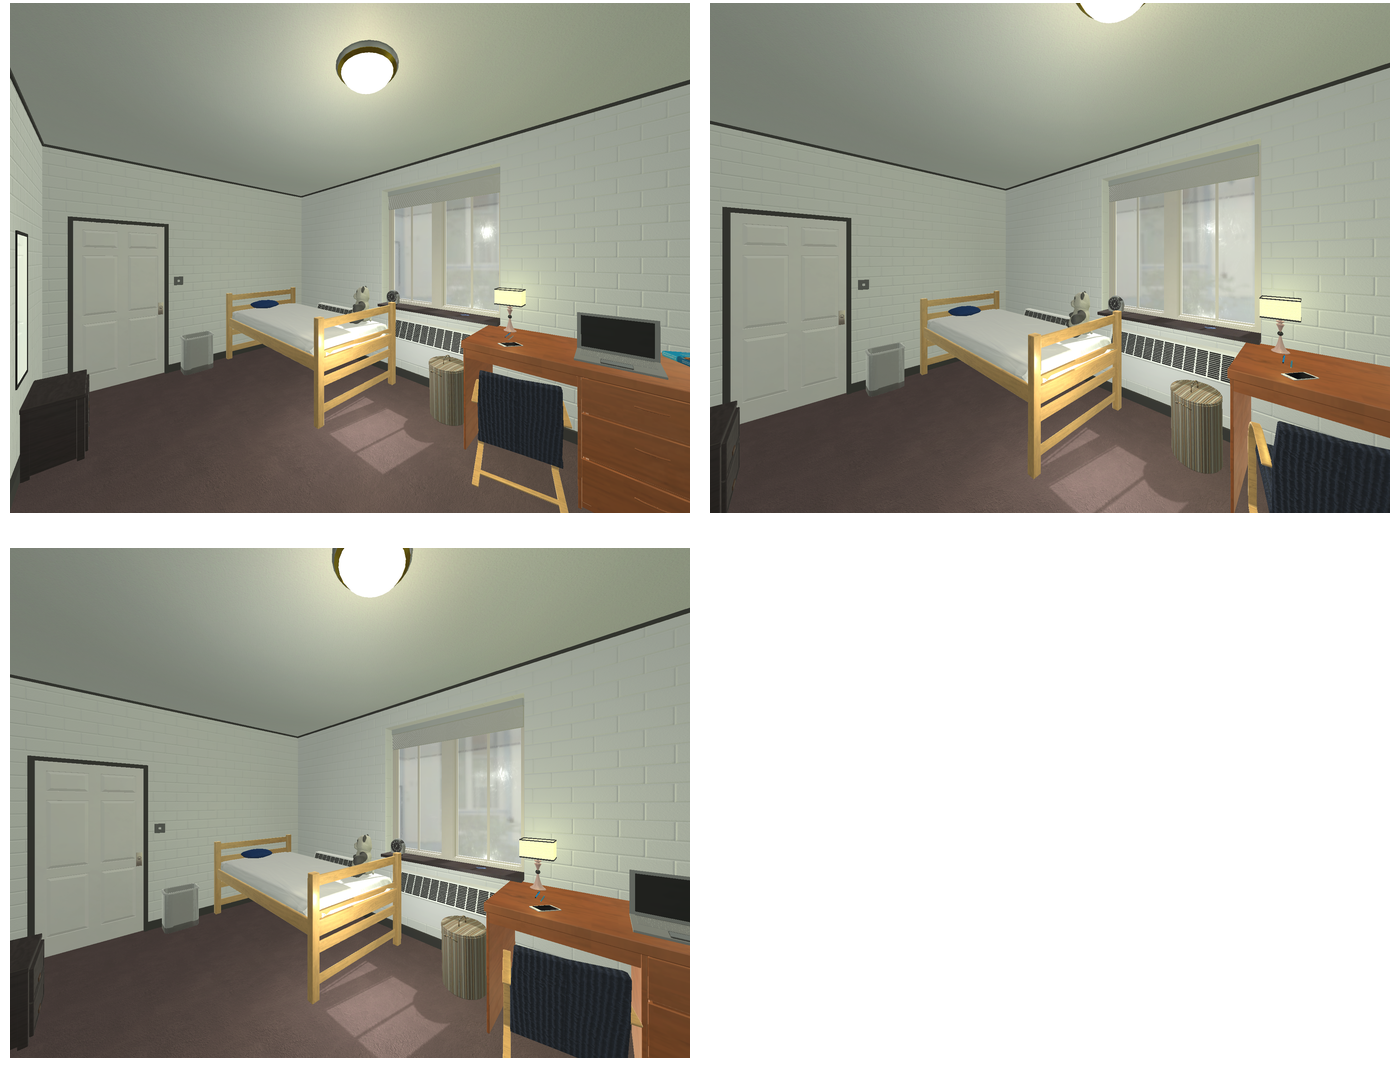Task instruction: Turn on the ceiling light.
Answer: {"task_instruction": "Turn on the ceiling light.", "nodes": ["light switch", "ceiling light"], "edges": [{"functional_relationship": "control", "object1": "light switch", "object2": "ceiling light", "spatial_relations": ["in_front_of", "left_of", "lower_than"], "is_touching": false}], "action_type": "press", "function_type": "device_control"}